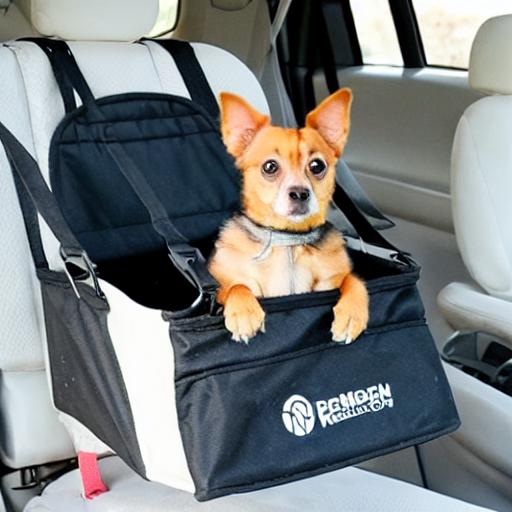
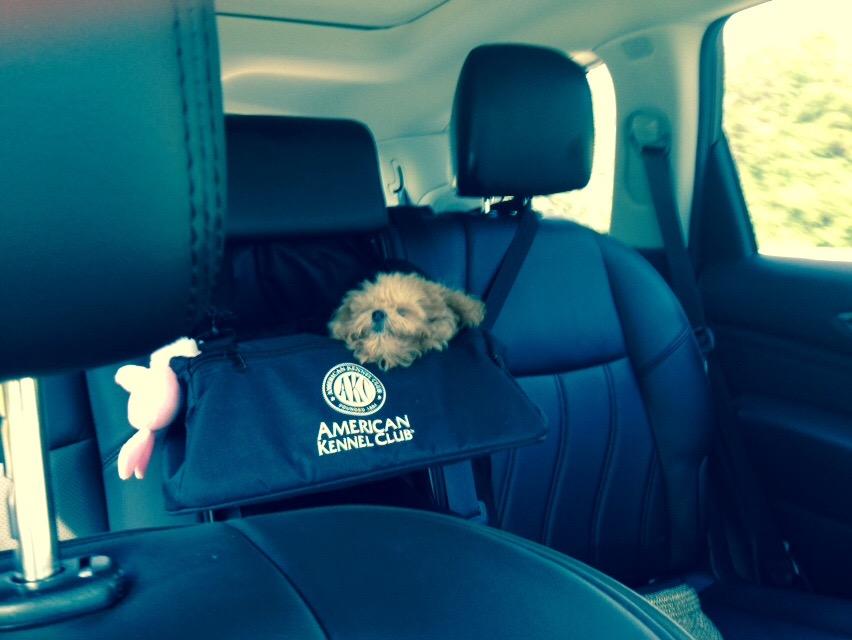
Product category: items_kennel
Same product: no